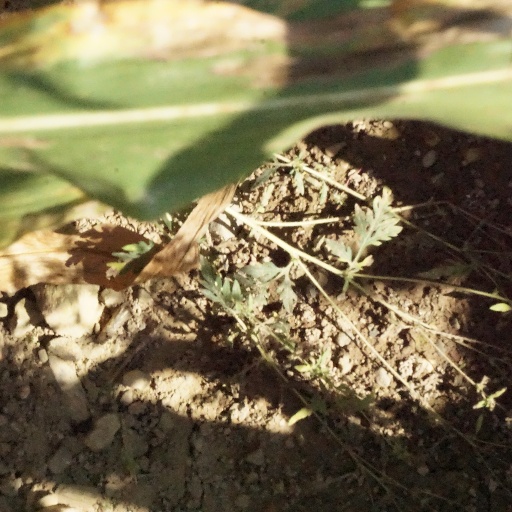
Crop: maize; corn